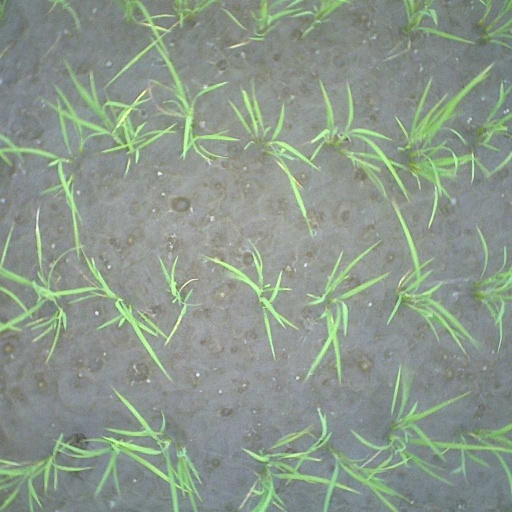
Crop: rice